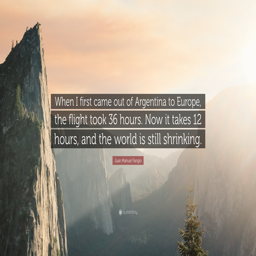
person first came the flight took .